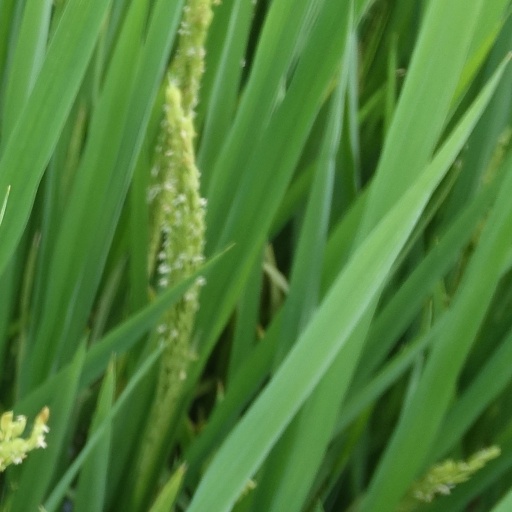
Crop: rice